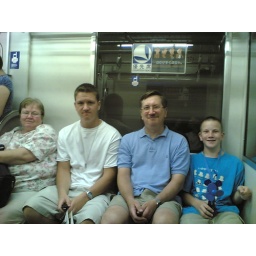
My family hogging the train handicapped seat. The handicapped sign is above their heads.